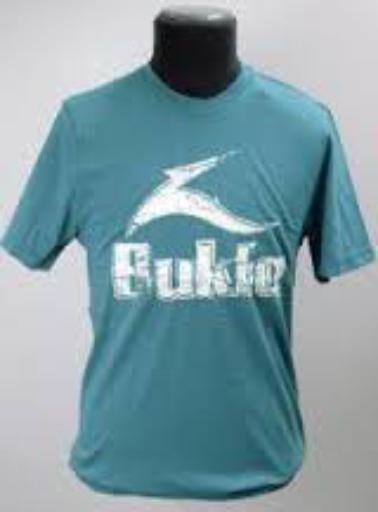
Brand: bukta
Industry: Clothes